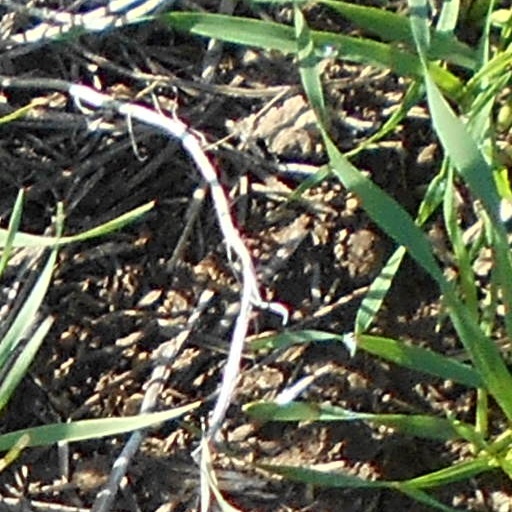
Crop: wheat